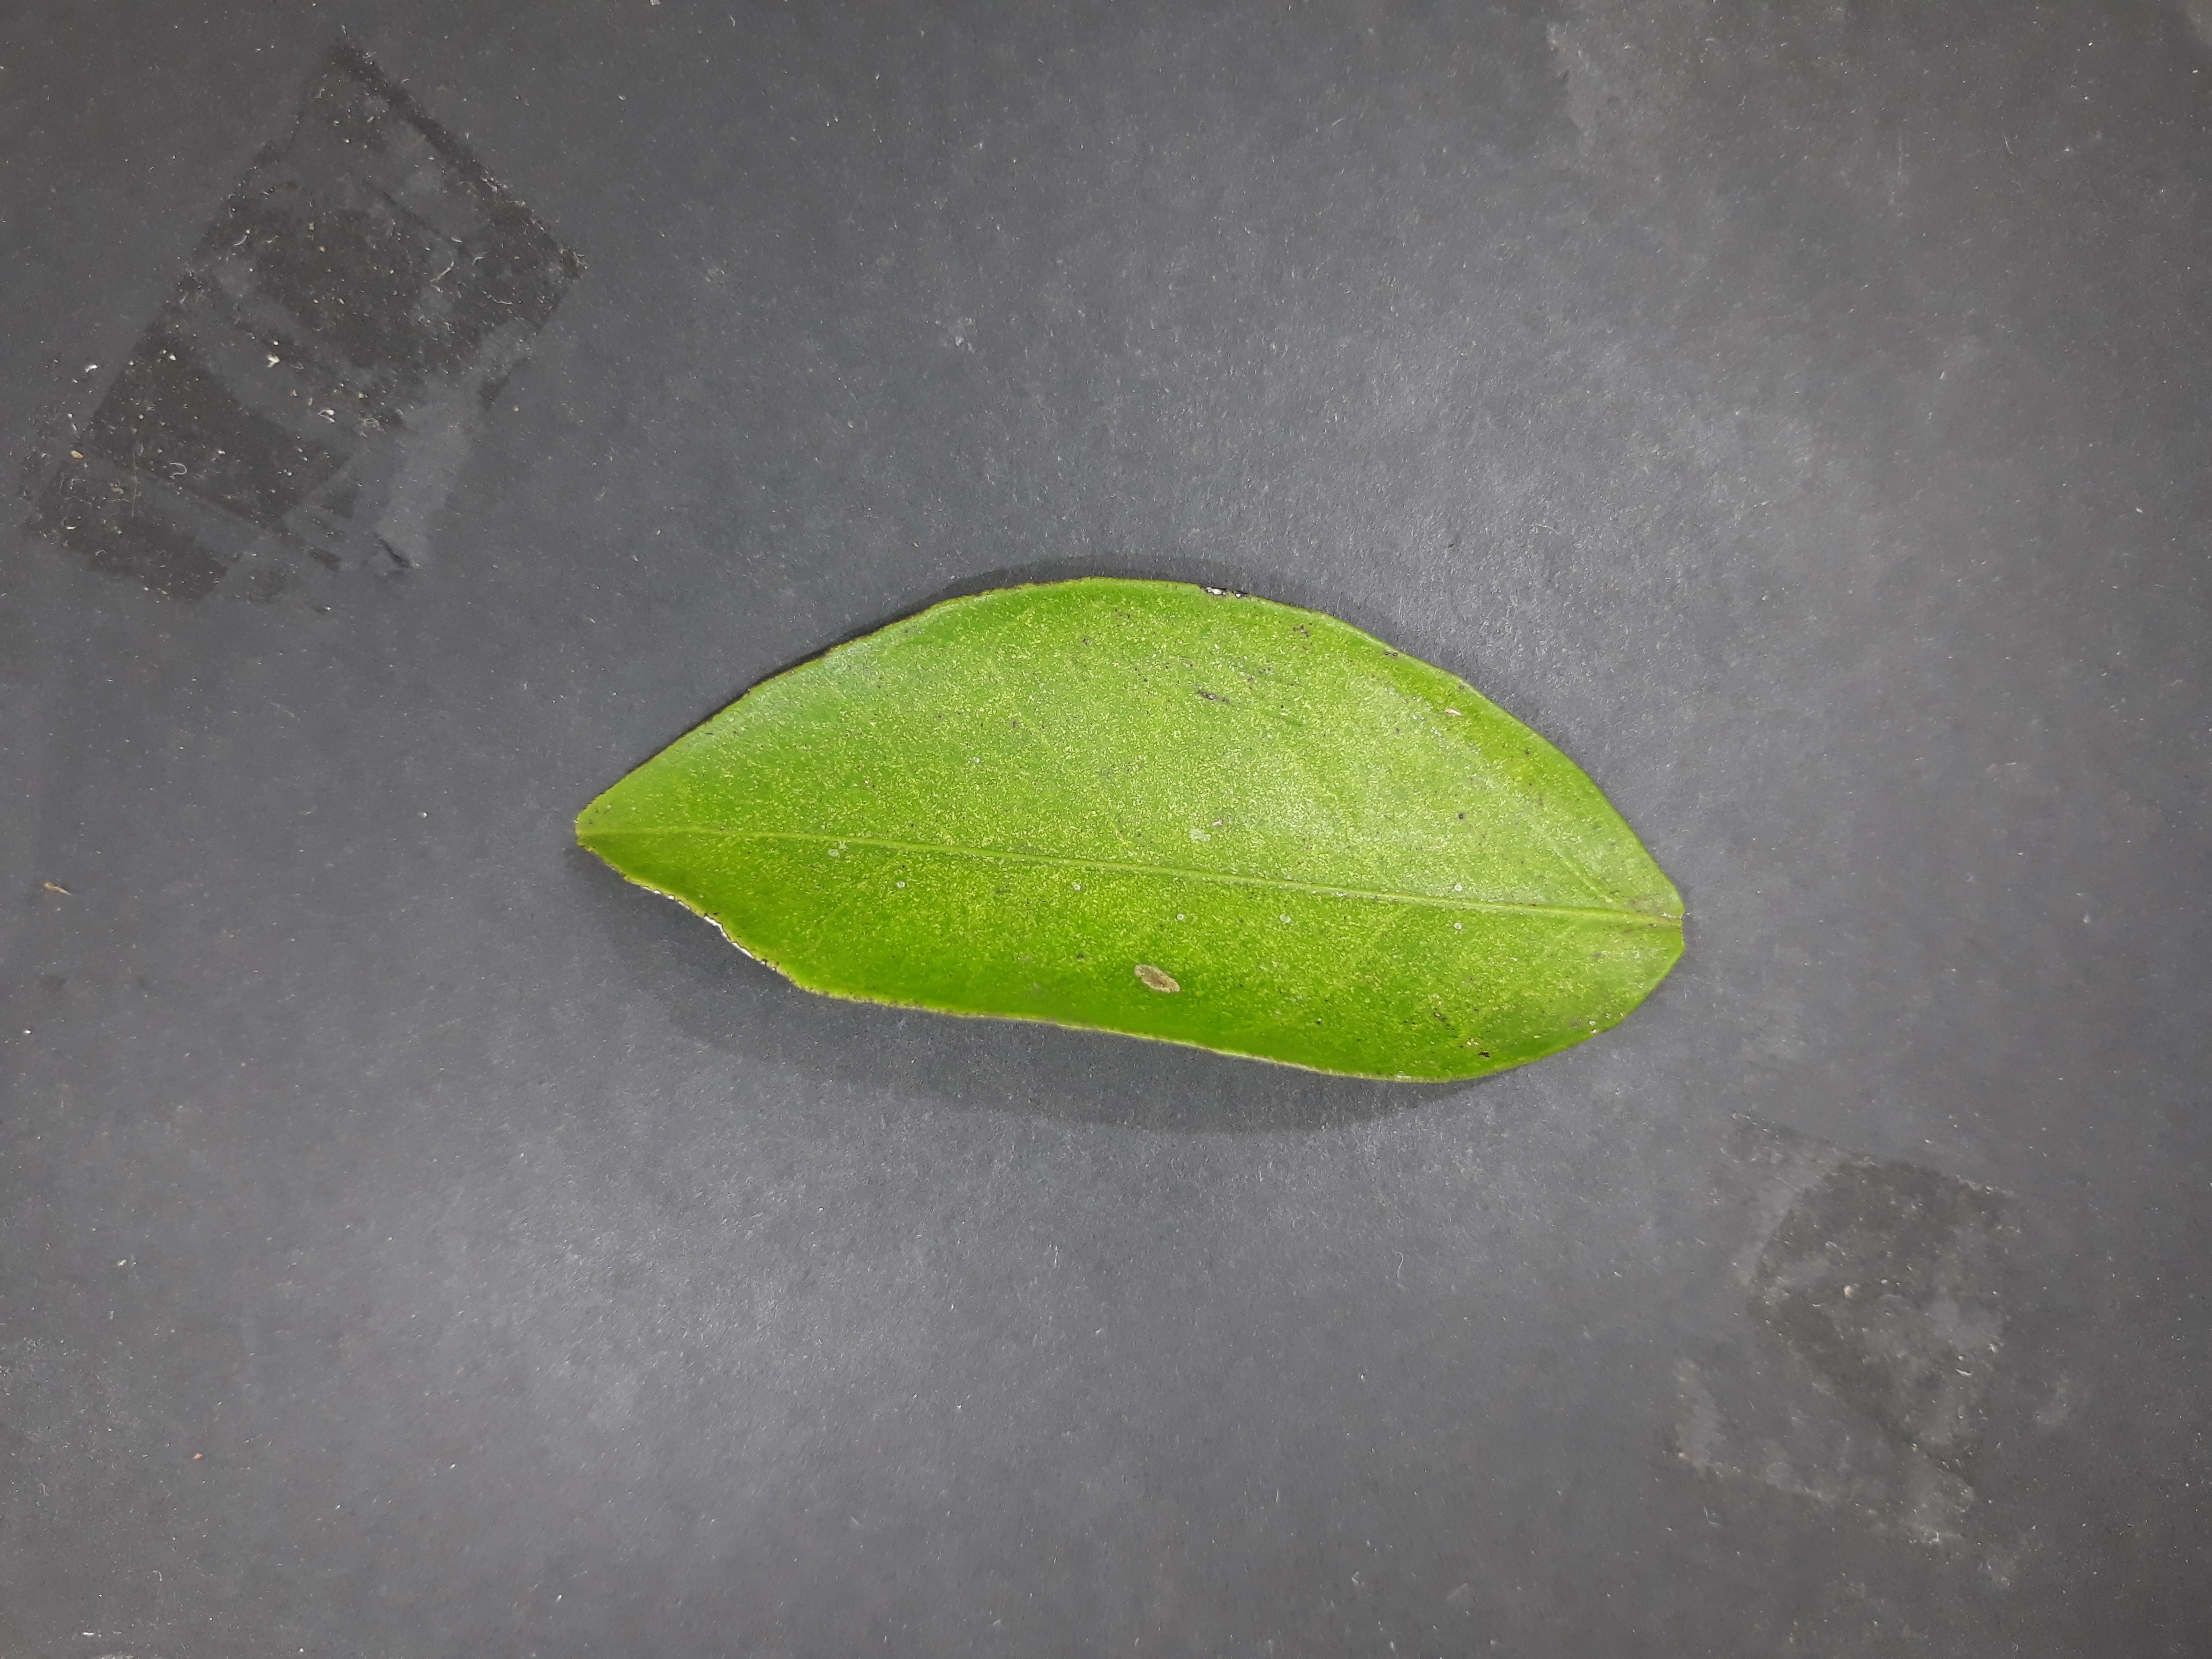
Label: Texas_mite